Tarryn Bright

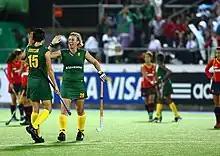
2010 Field Hockey World Cup

Tarryn Bright (born 26 April 1983) is a South African field hockey player who competed in the 2008 and 2012 Summer Olympics. She was named South Africa Hockey Women's player of the year 2007 and 2011 and best Interprovincial Player during a South African hockey carnival in 2014.